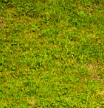
Surface type: grass